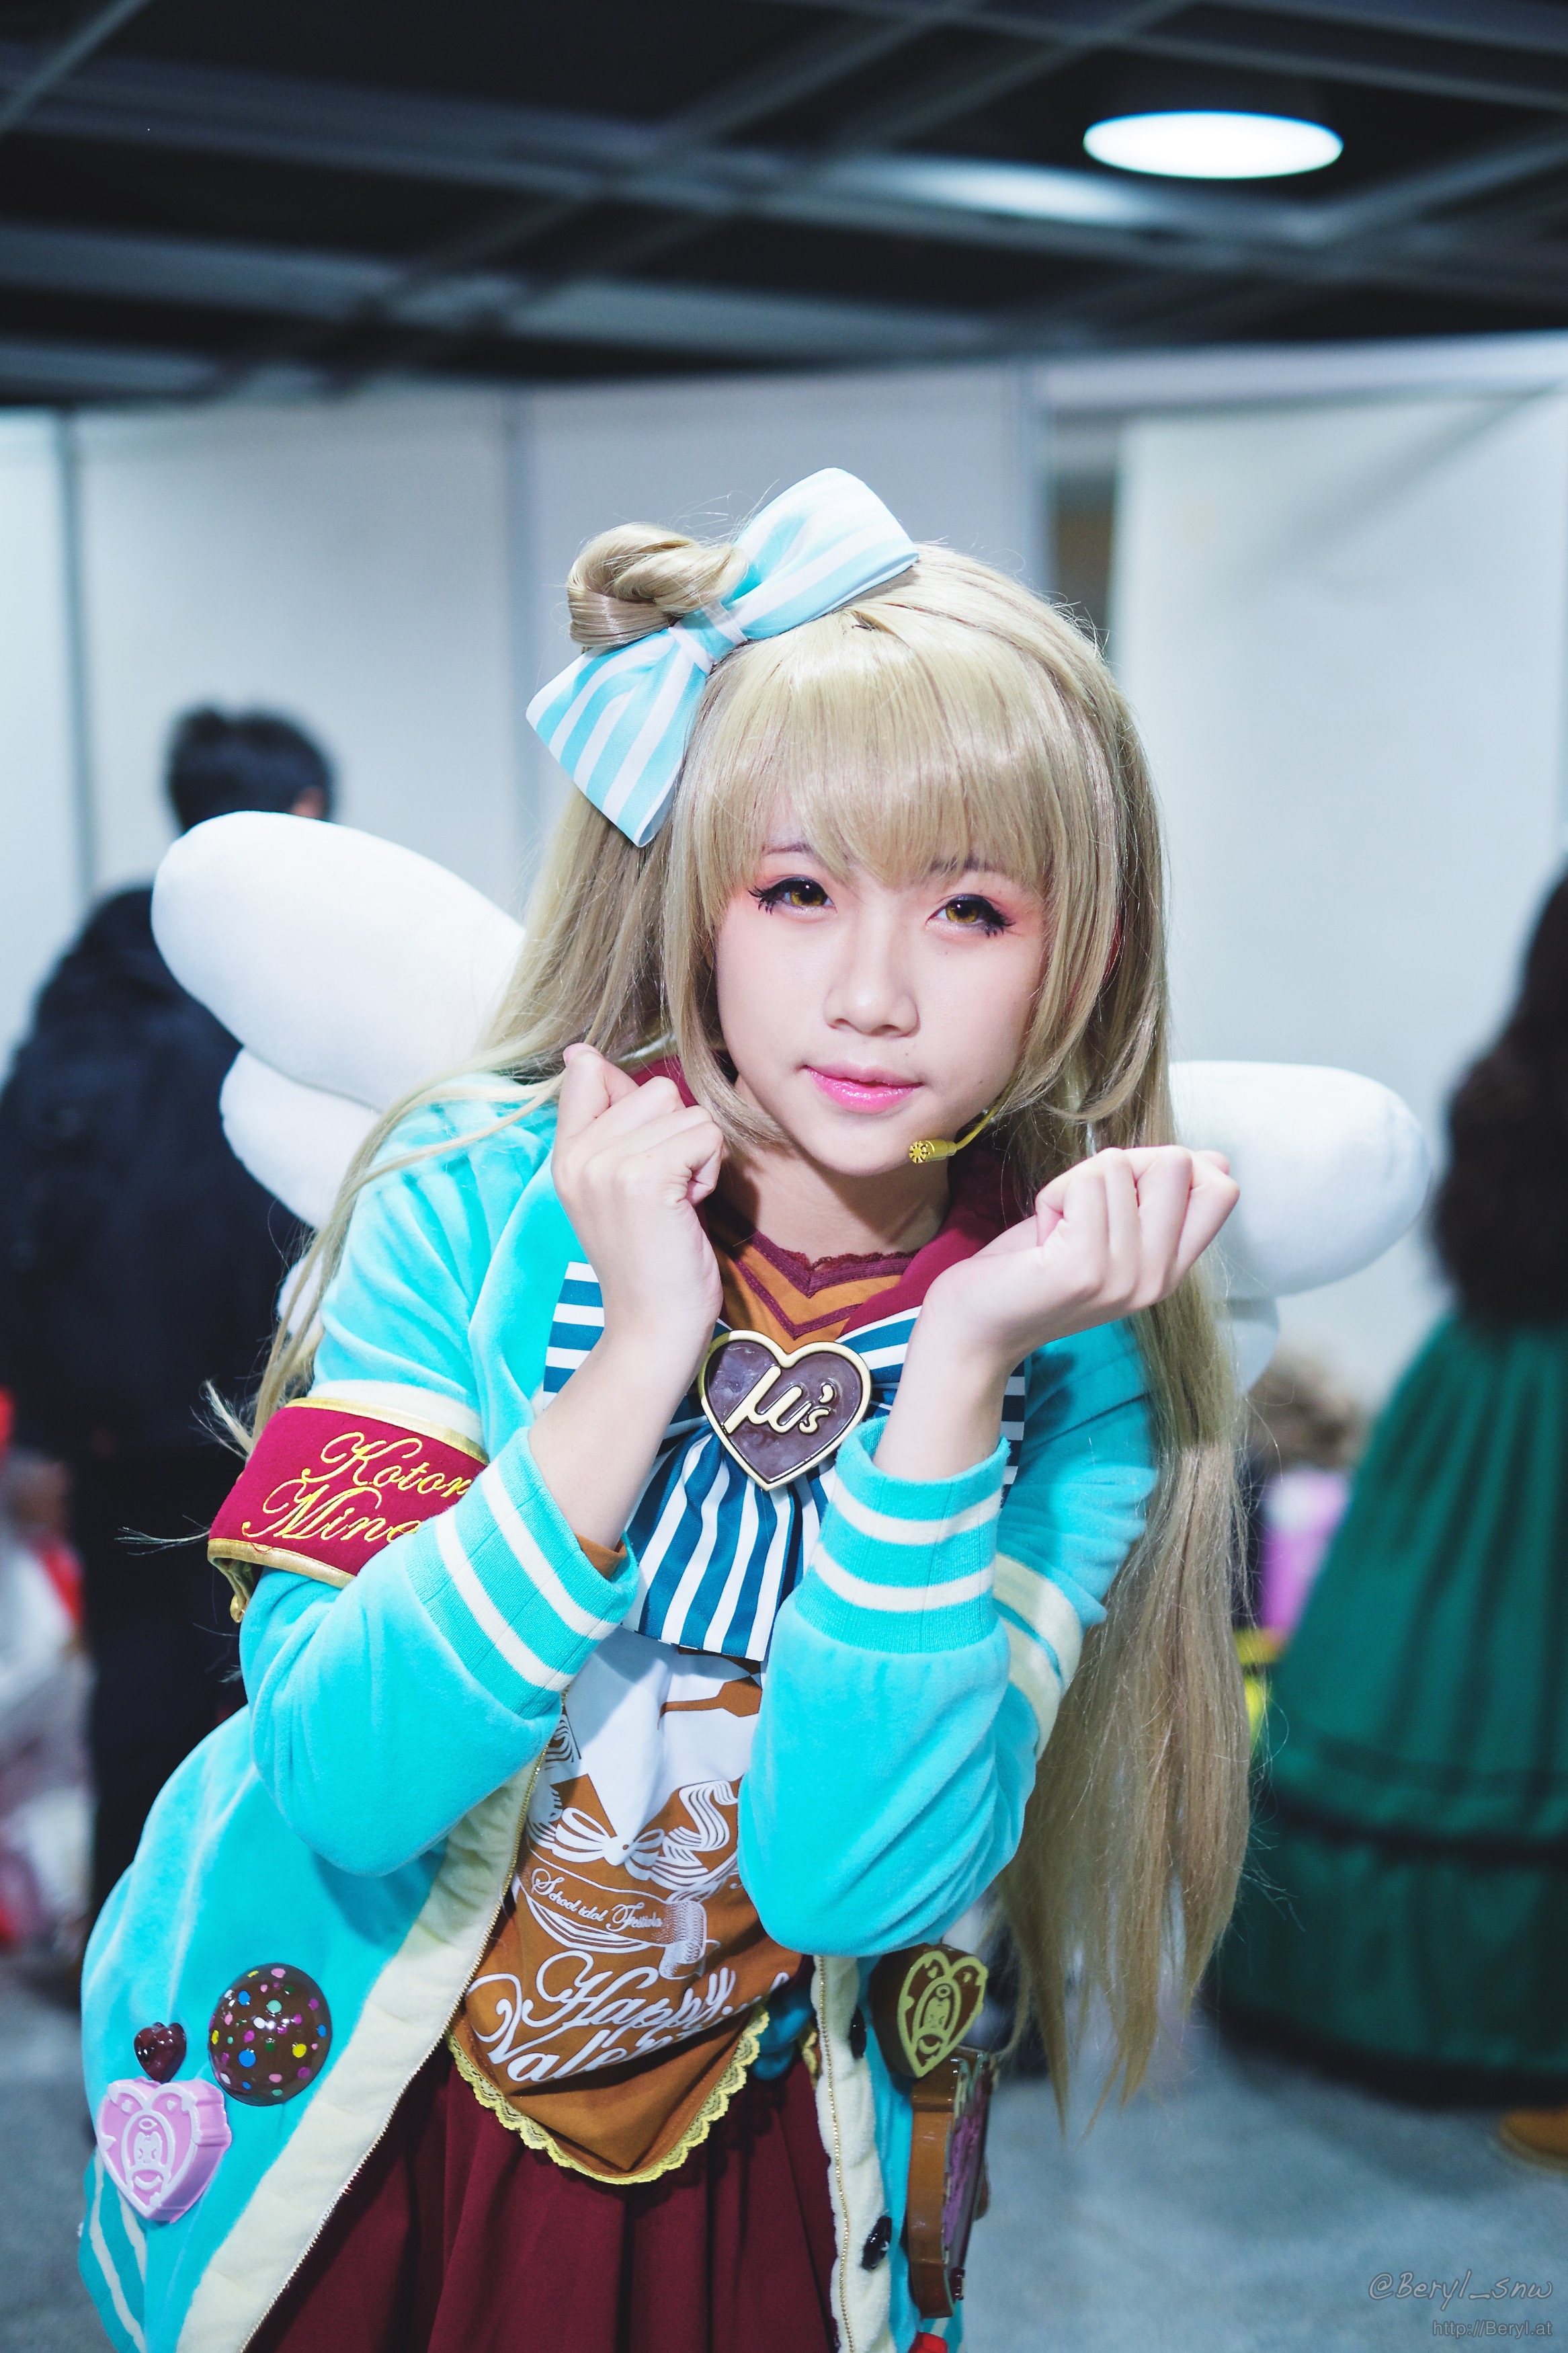
people, girl, cute, fujifilm, portrait, clothing, 2015, face, cosplay, 35mm, canton, costume, anime, comic, comiccon, xf35mmf14r, xpro1, yaca